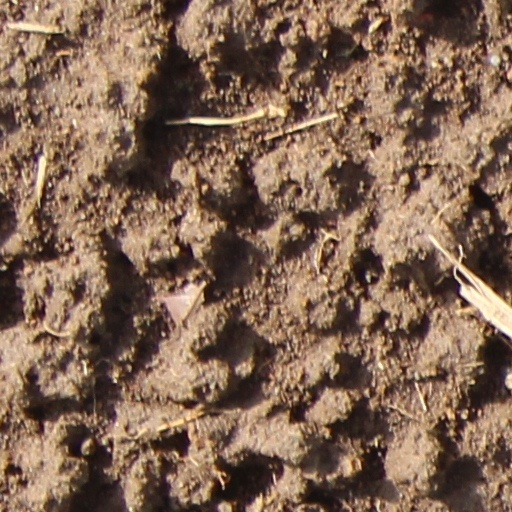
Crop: wheat